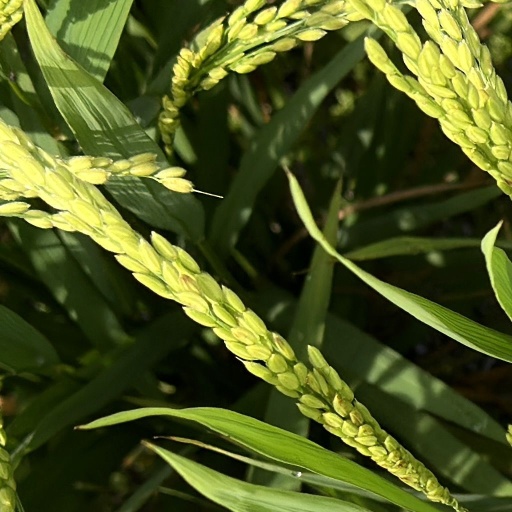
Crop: rice